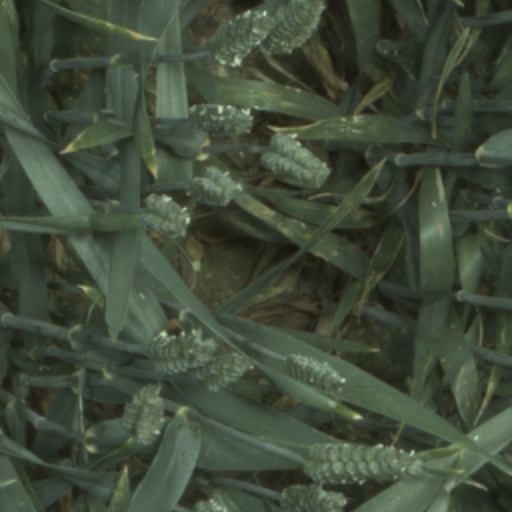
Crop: wheat